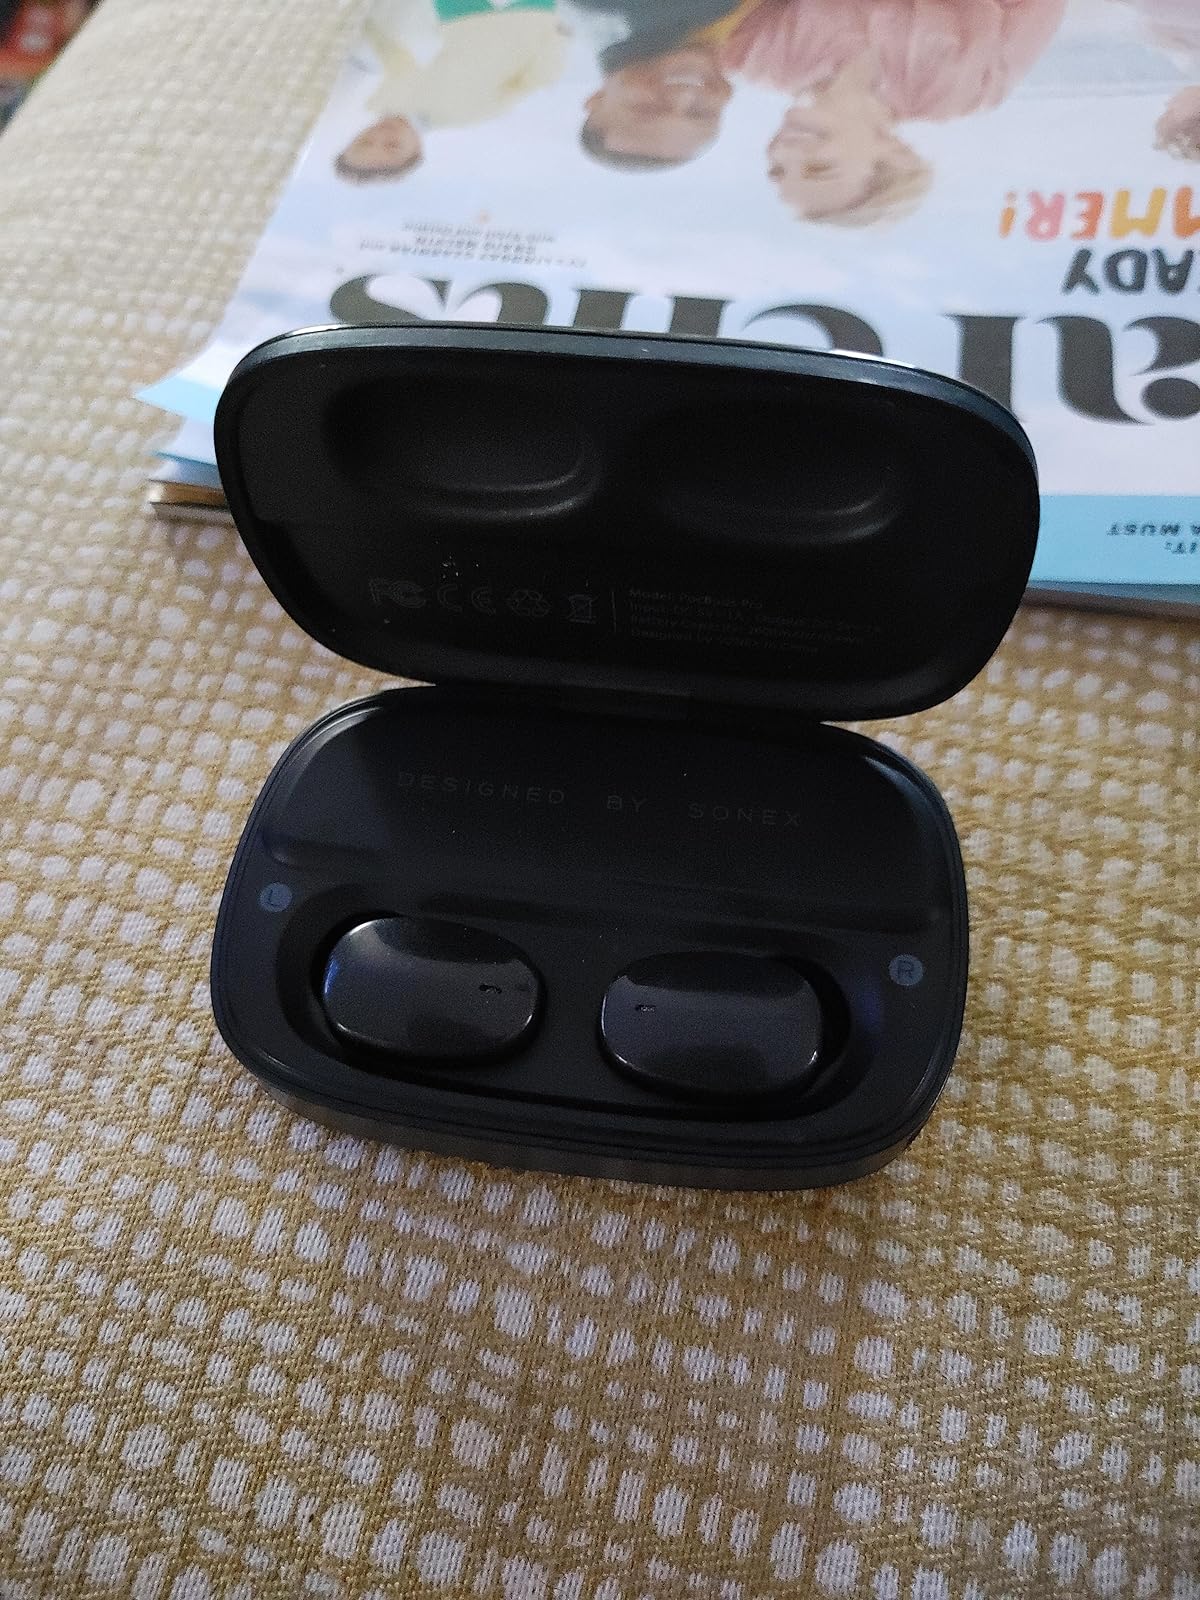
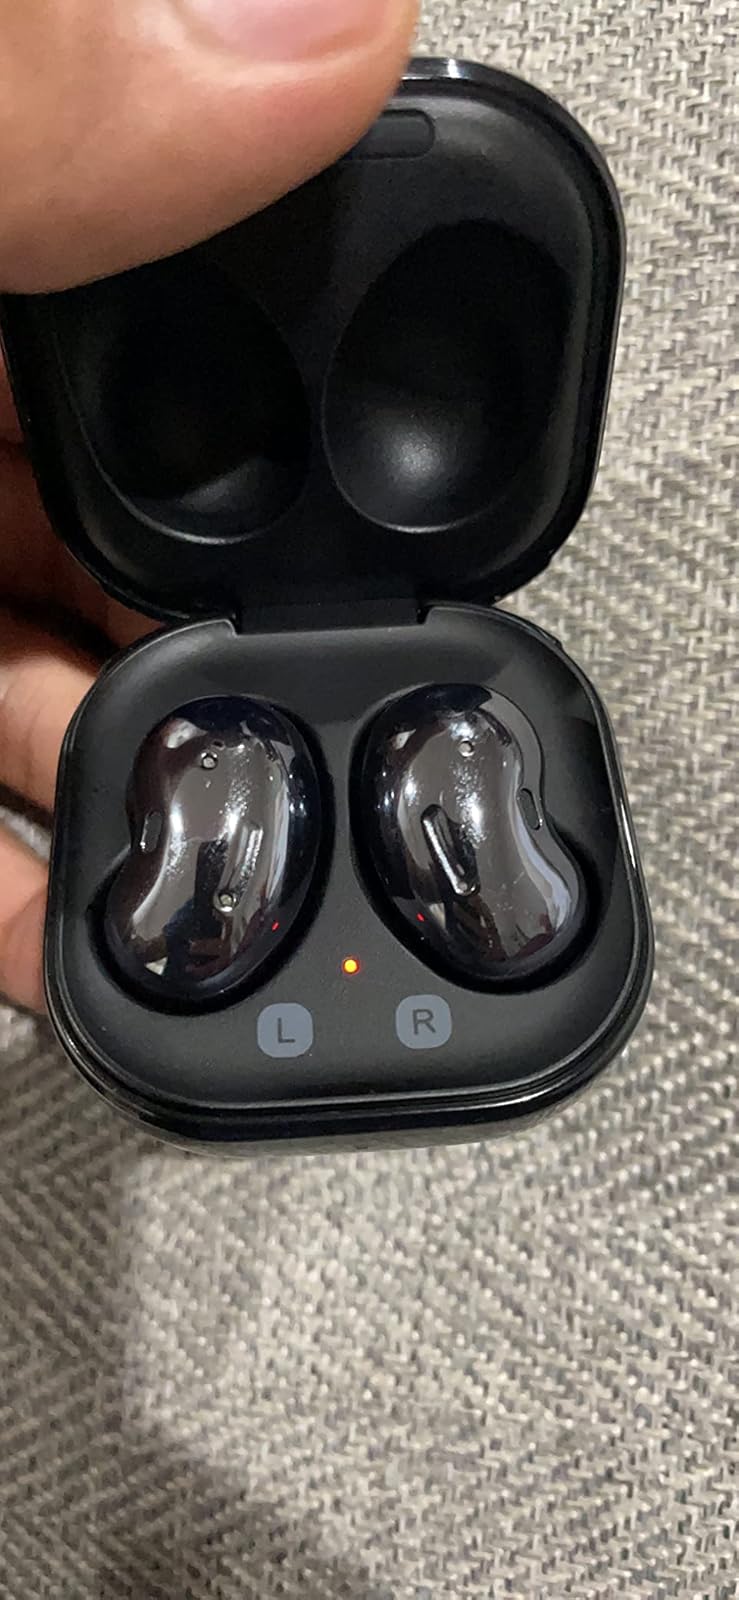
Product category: earbuds
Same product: no